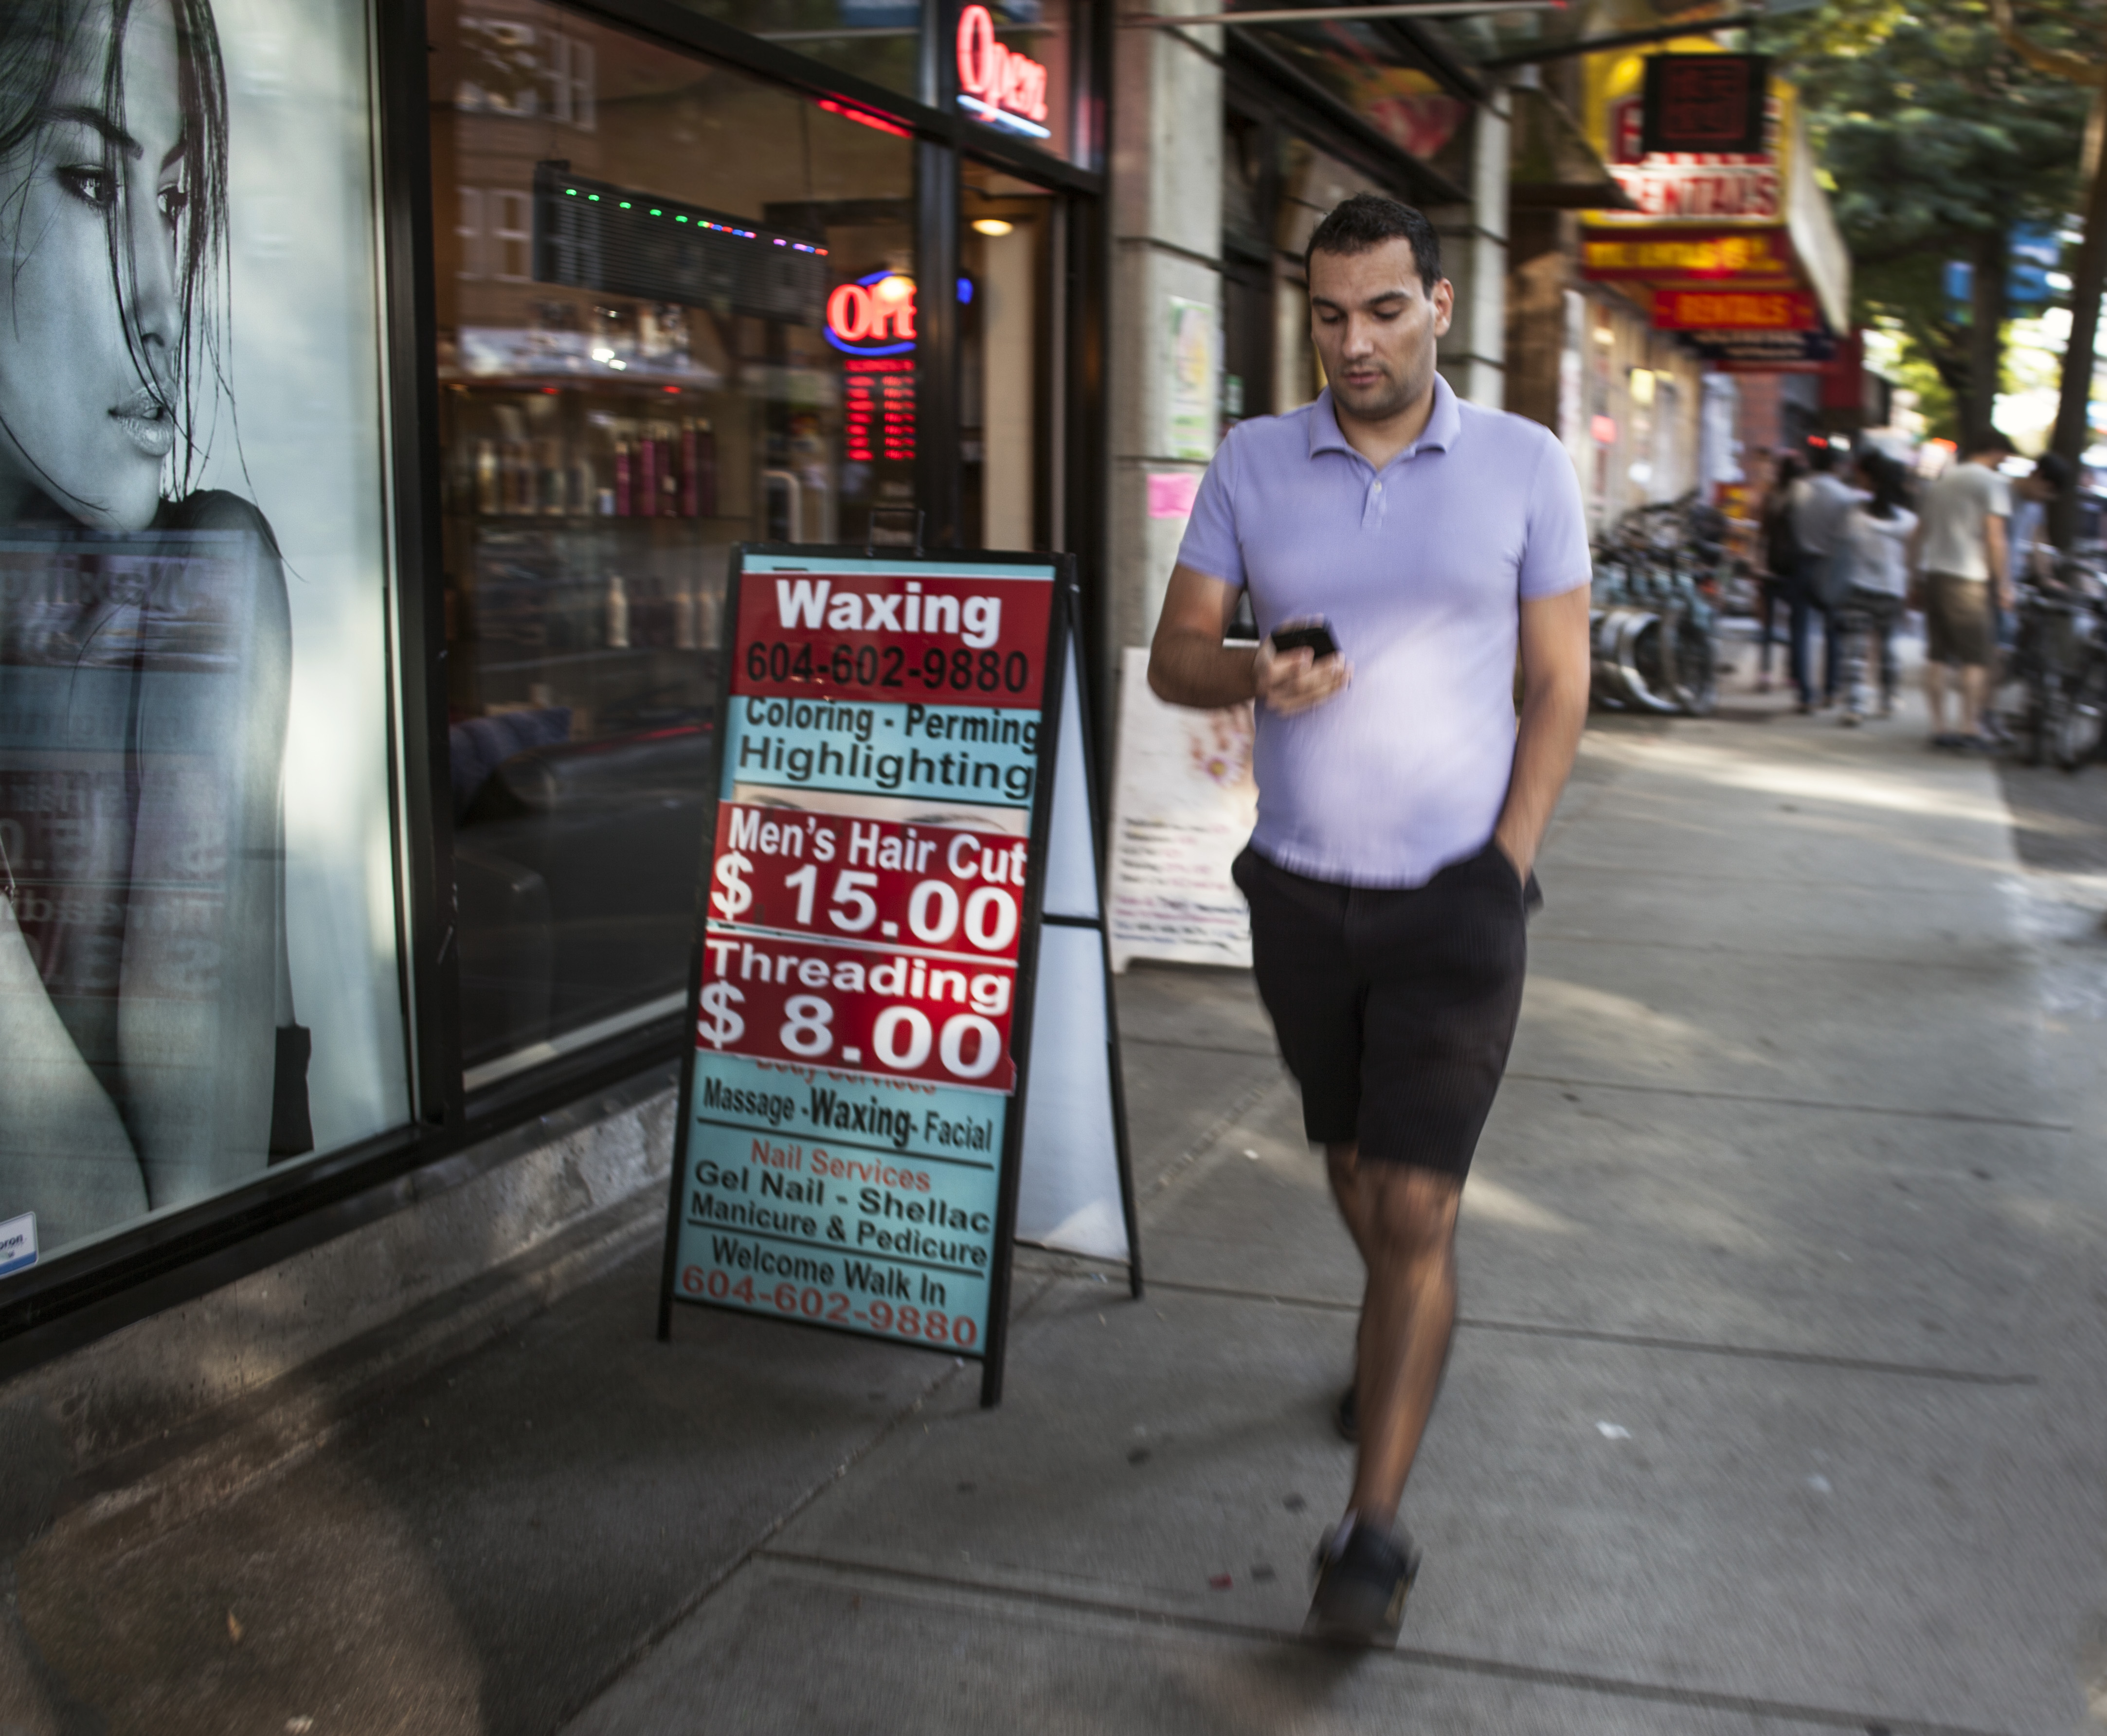
pedestrian, people, road, traffic, street, urban, vancouver, snapshot, british, bc, columbia